Texas Longhorns men's basketball

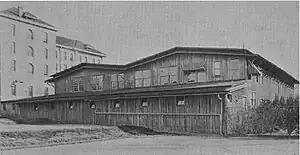
UT Men's Gym, the basketball team's home court from 1917 to 1928

Head coach Carl C. Taylor, seeking an indoor home venue for the basketball team, reached an agreement with the Ben Hur Temple in downtown Austin to rent the building's theater for basketball games and five hours of practice weekly for the 1913 season for $75. The building was originally constructed in 1872 as an opera house for the "Turnverein", a German gymnastics, social, and cultural society, and it had been purchased in 1912 by the Shriners and Scottish Rite Masons. Basketball goals were mounted on the balcony and in front of the stage, boundary lines were drawn on the double-layer pine floor, and bleachers were erected on each side of the diminutive court, bringing seating capacity to roughly 350 people, including spectators in the balcony and on the stage.